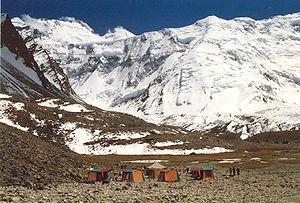
Le Pamir est un massif de haute montagne centré sur l'Est du Tadjikistan avec des prolongements en Afghanistan, en République populaire de Chine et au Kirghizistan. Situé à la jonction entre plusieurs systèmes orographiques d'Asie centrale et du Tibet, il possède trois sommets principaux de plus de 7 000 mètres dont le pic Ismail Samani, généralement considéré comme son point culminant à 7 495 mètres d'altitude, ce qui a valu au massif le qualificatif de « toit du monde ». Son nom s'applique aussi bien à un certain type de vallée glaciaire plus fertile que les montagnes et les plateaux qui les entourent. Ces derniers sont généralement soumis à des conditions climatiques extrêmes, avec des précipitations très faibles et des écarts de températures importants, en particulier dans la moitié orientale désertique du massif. Toutefois, le Pamir est l'une des régions qui abritent le plus de glaciers en dehors des pôles, dont le glacier Fedtchenko avec 77 kilomètres de long. Ceci lui permet d'être parcouru par un grand nombre de rivières appartenant aux bassins de l'Amou-Daria à l'ouest et du Tarim à l'est, et de contenir des centaines de lacs.
La région autonome du Haut-Badakhchan est une province montagneuse du Tadjikistan. Elle couvre environ 40 % du territoire du pays, mais n'en représente que 3 % de la population. La population pamirie est concentrée dans les vallées du Pyandj et de ses affluents.
Le Tadjikistan, en forme longue la république du Tadjikistan ou la république de Tadjikistan, est un pays montagneux d'Asie centrale, sans accès à la mer. Sa capitale est Douchanbé. Il est limitrophe du Kirghizistan au nord-nord-est, de la Chine à l'est, de l'Afghanistan au sud-sud-ouest et de l'Ouzbékistan à l'ouest. C'est le seul État issu de l'ancienne Asie centrale soviétique où la langue dominante n'est pas une langue turque mais iranienne, le tadjik. Les Tadjiks, qui forment le groupe ethnique majoritaire, appartiennent à la famille des peuples iraniens.